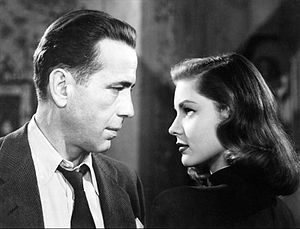
Philip Marlowe
Philip Marlowe er navnet på hovedpersonen i en serie af kriminalromaner forfattet af amerikaneren Raymond Chandler. På film blev Philip Marlowe bl.a. spillet af Humphrey Bogart og